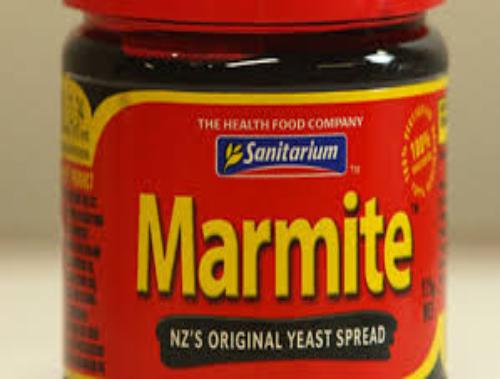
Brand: Marmite
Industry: Food